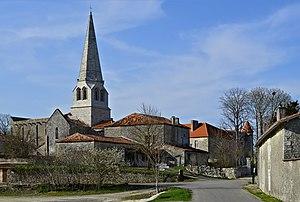
Clocher et toits